Beach Volley

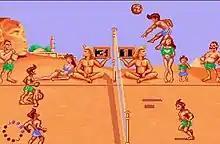
Match in Luxor

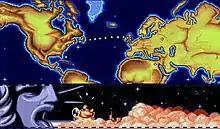
World Map + NY Skit

Follows the base ruleset of beach volleyball. Two teams of two players each trying to score by making the ball land inside the opponents half of the court. First team reaching seven points within six minutes wins and head to another of the eight countries. At five minutes of play, the music changes to a different tune to indicate the player to hurry up. If the player reach the six minutes limit, the player lose the game, even if the player are ahead in points. One or two player at once can play the game, but tournament mode is only available for single player. In single player mode the player will be joined by an AI controlled player. To help the human player a flickering blue cursor on the ground will indicate where the ball will be landing.